Carolina Píparo

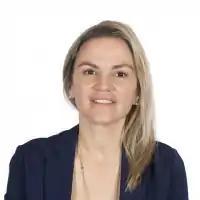

Carolina Píparo (born 12 September 1976) is an Argentine social worker and politician. Since 2021, she has been a member of the Argentine Chamber of Deputies; she was initially elected as part of the Avanza Libertad alliance, but later joined the La Libertad Avanza coalition led by Javier Milei. In 2023, she defected from LLA and formed her own political bloc, called "Buenos Aires Libre". In 2024 she came back to La Libertad Avanza.